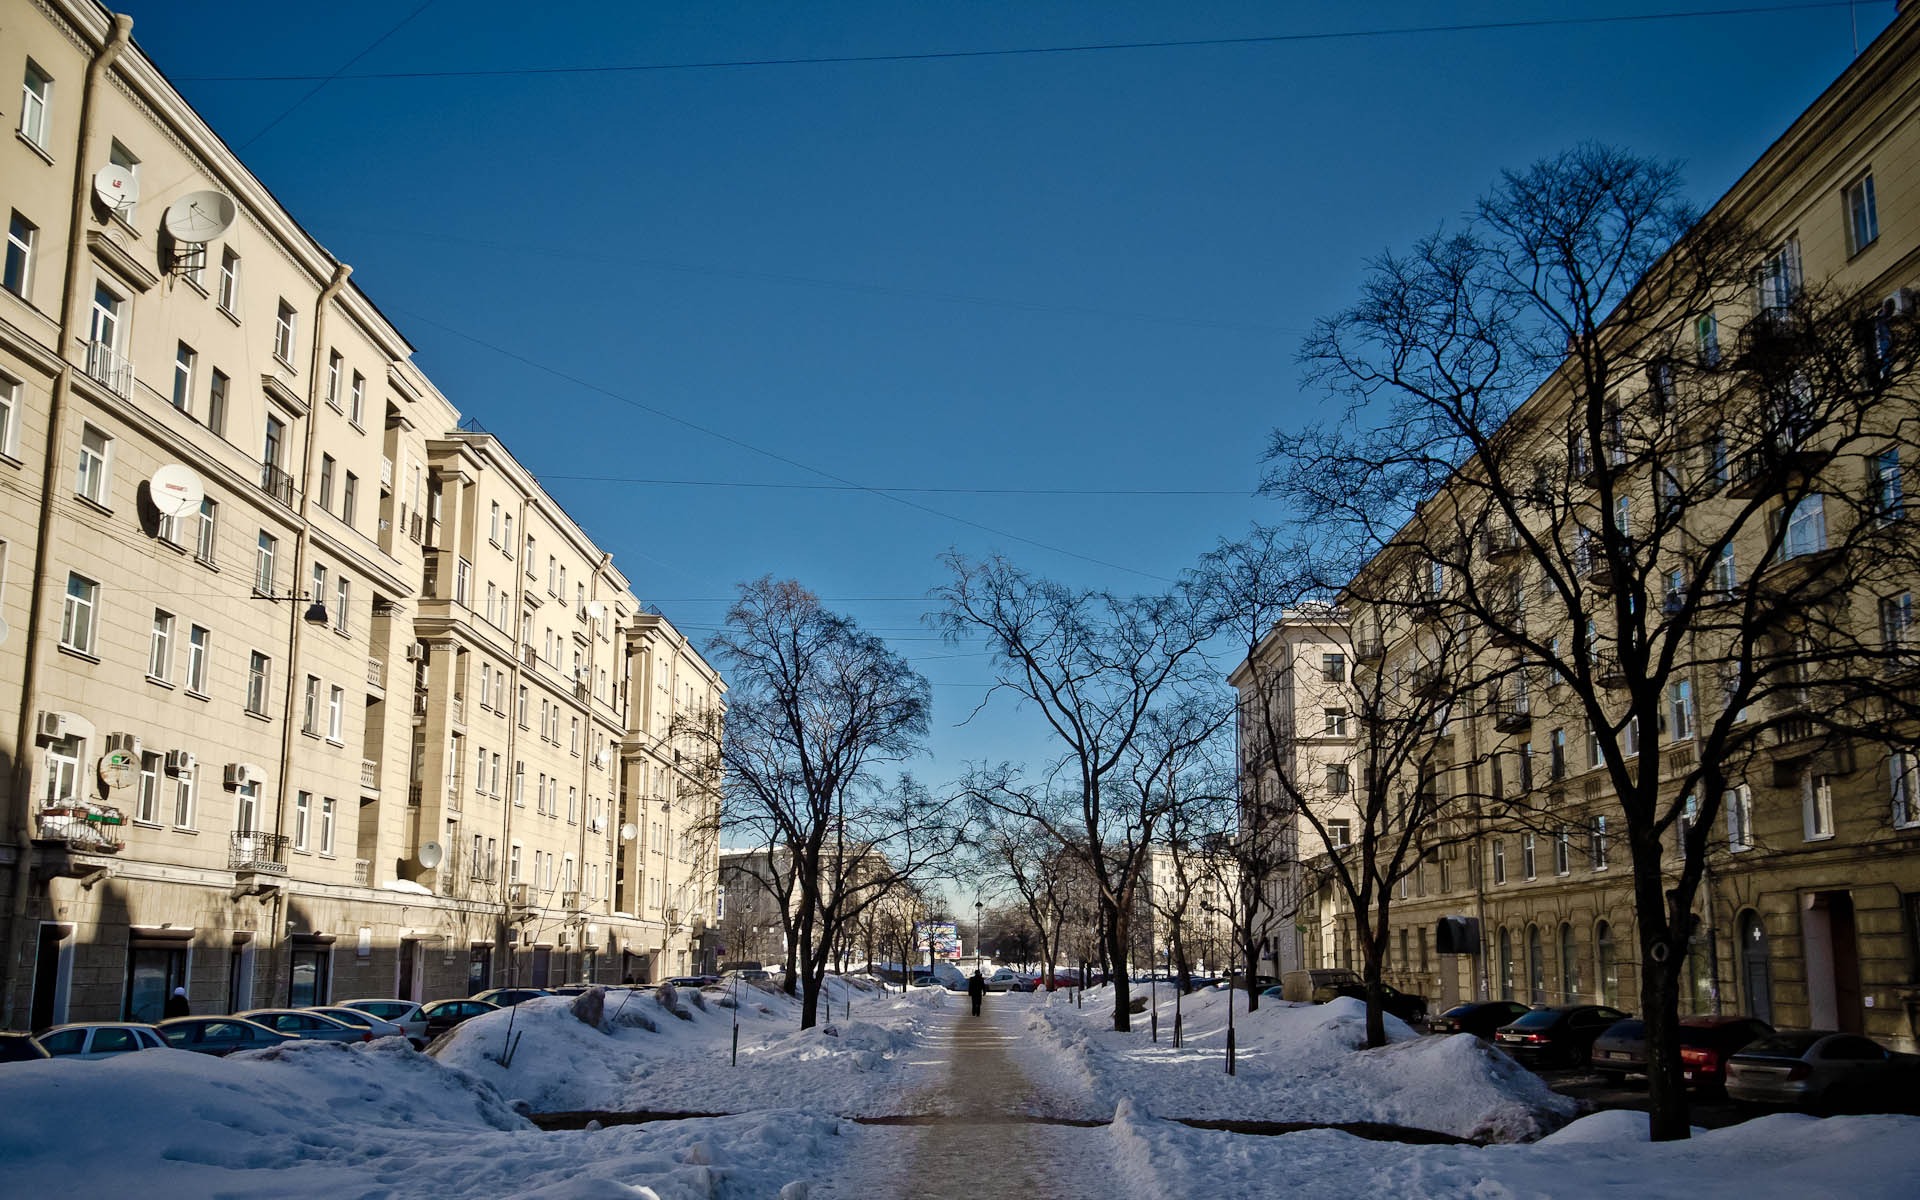
tree, snow, winter, architecture, sky, road, street, town, city, urban, cityscape, downtown, ice, evening, weather, season, trees, outside, clouds, buildings, town square, russia, vehicles, cities, neighbourhood, st petersburg, urban area, residential area, human settlement